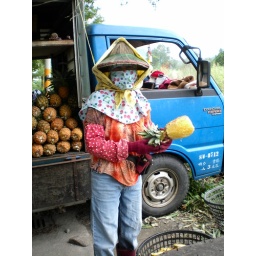
pine apples in hua tung